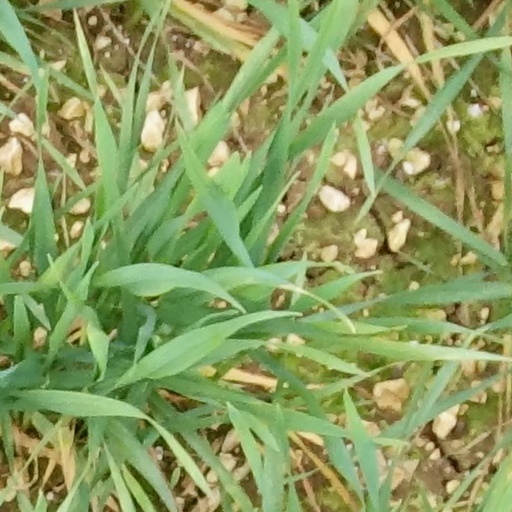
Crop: wheat